Iowa

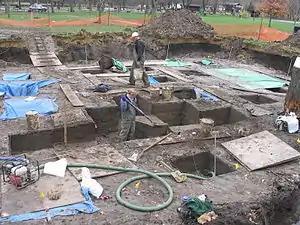
Excavation of the 3,800-year-old Edgewater Park Site

When Indigenous peoples of the Americas first arrived in what is now Iowa more than 13,000 years ago, they were hunters and gatherers living in a Pleistocene glacial landscape. By the time European explorers and traders visited Iowa, Native Americans were largely settled farmers with complex economic, social, and political systems. This transformation happened gradually. During the Archaic period (10,500 to 2,800 years ago), Native Americans adapted to local environments and ecosystems, slowly becoming more sedentary as populations increased.